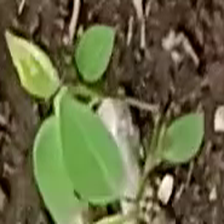
Weed species: Moti_dudhi(Euphorbia_geneculata_L)